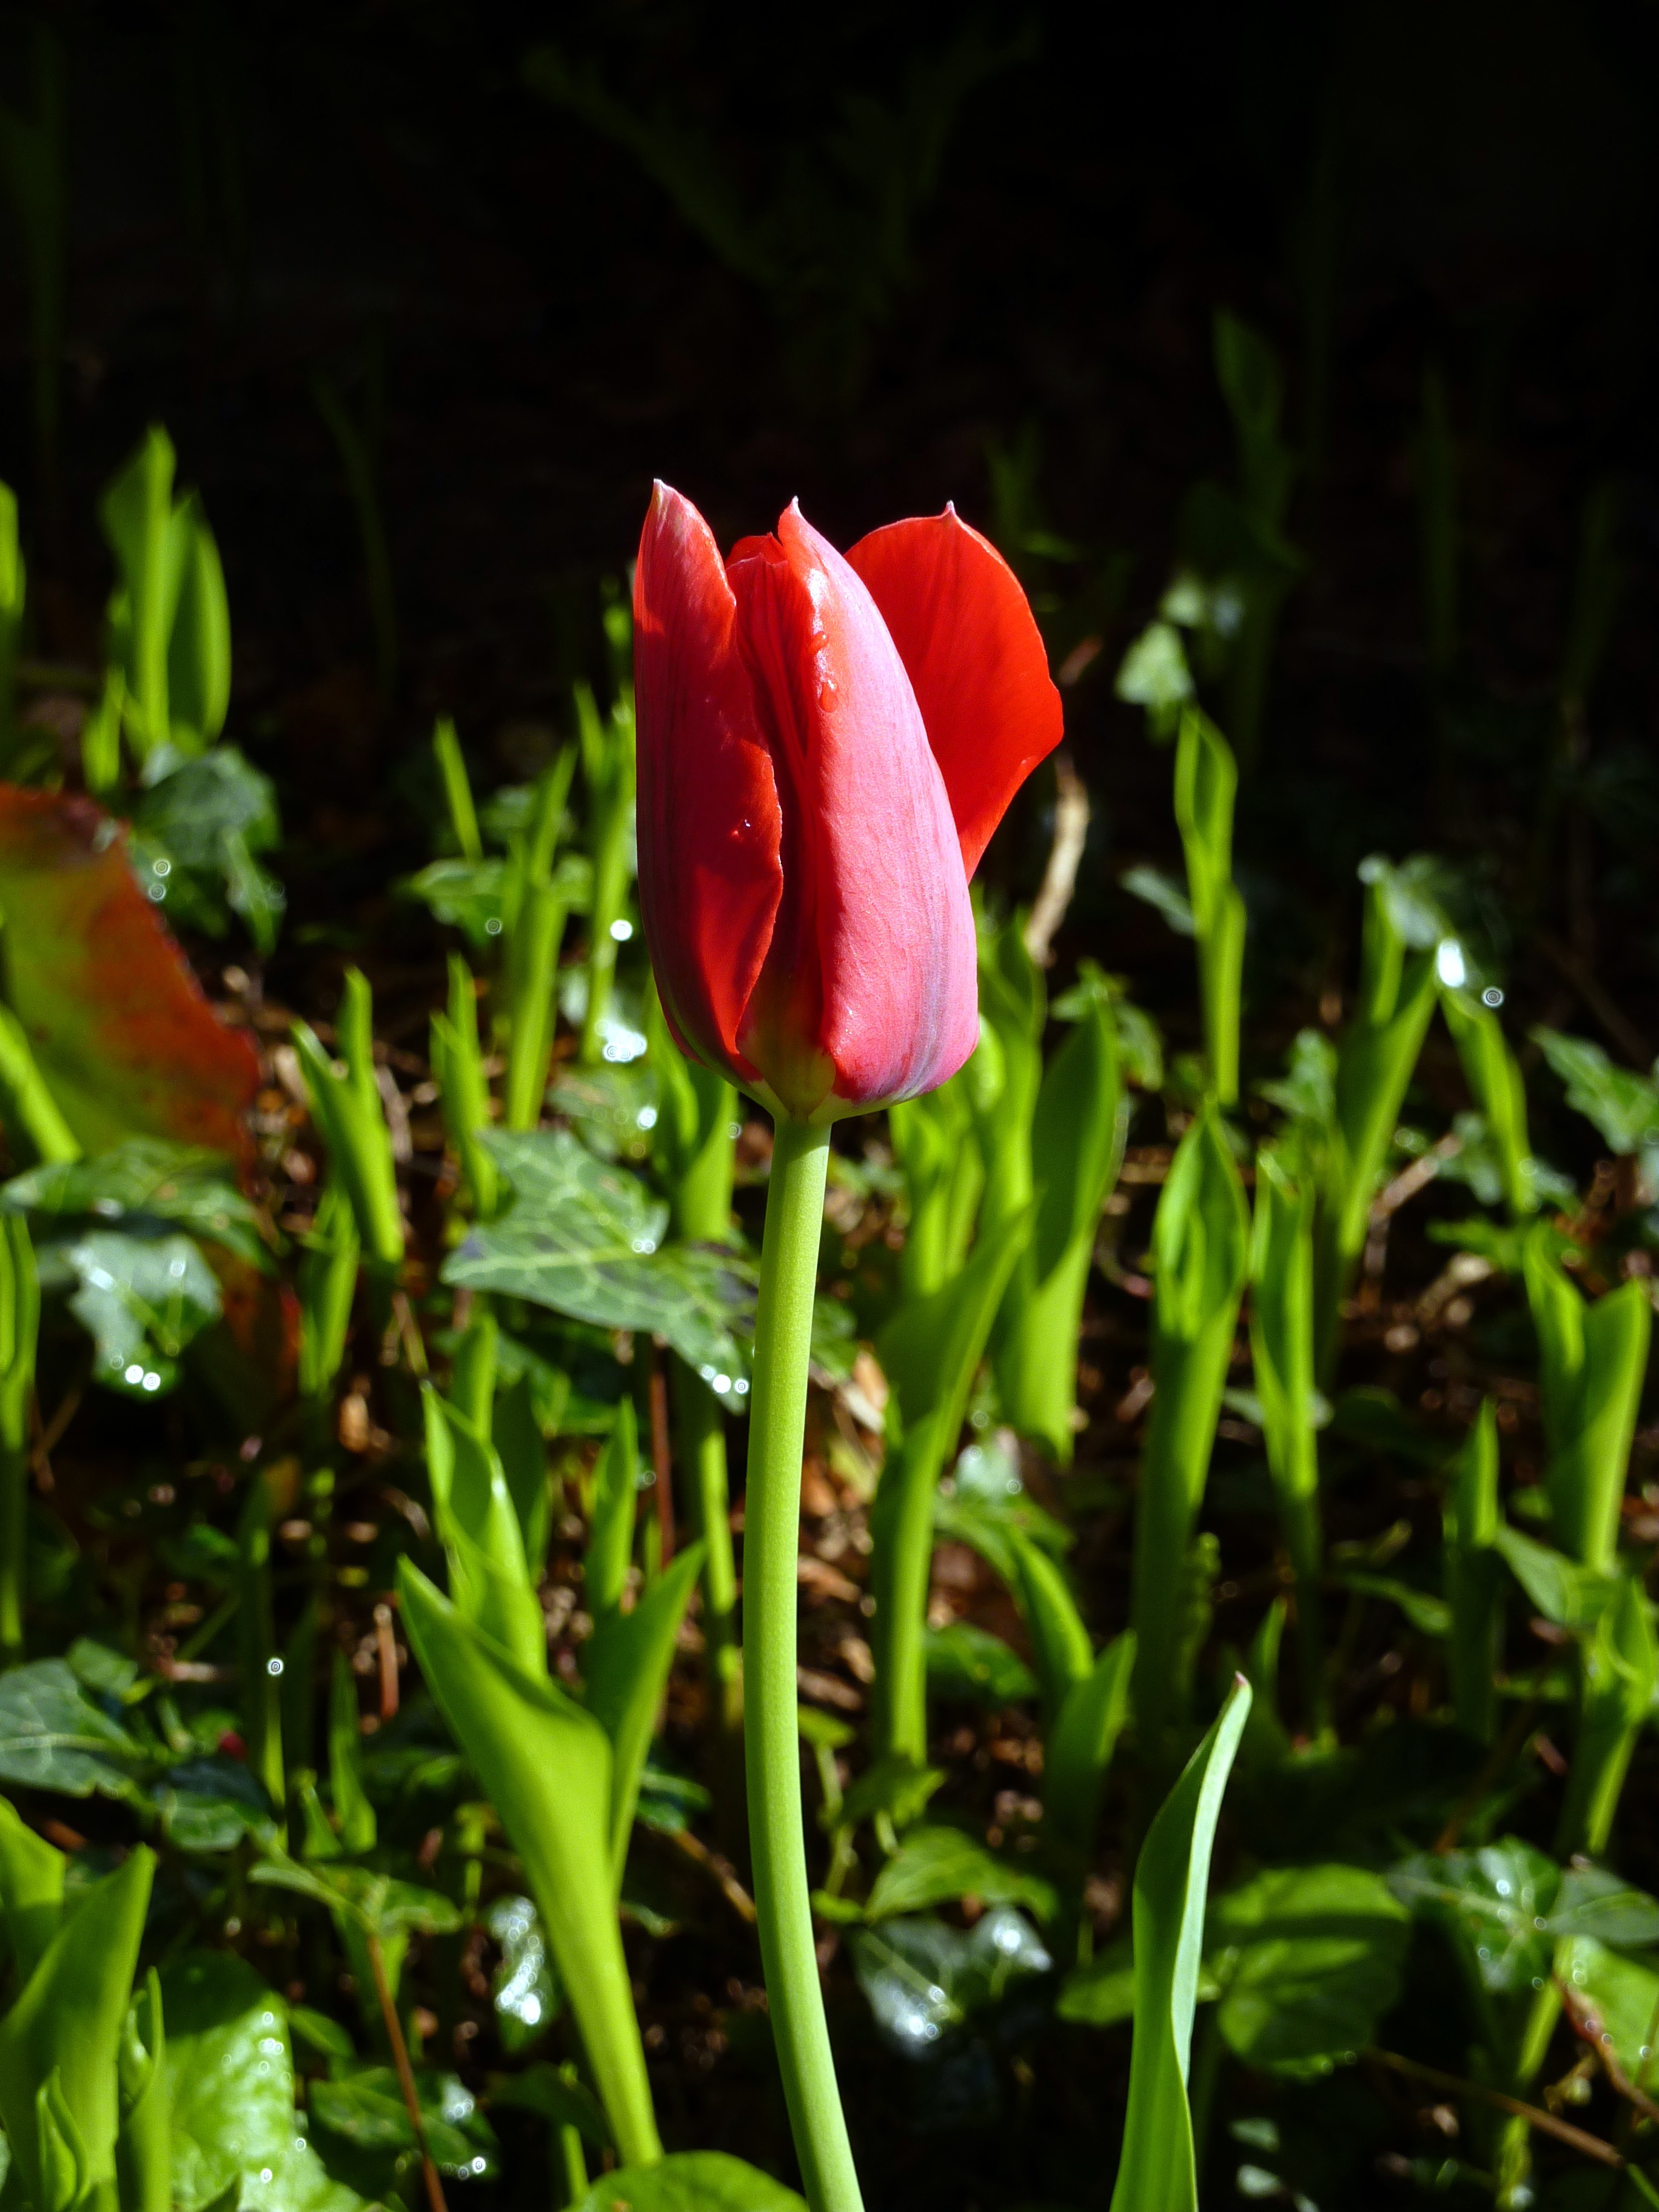
nature, blossom, plant, flower, petal, bloom, tulip, spring, red, botany, flora, flowers, tulips, arum, flowering plant, plant stem, land plant